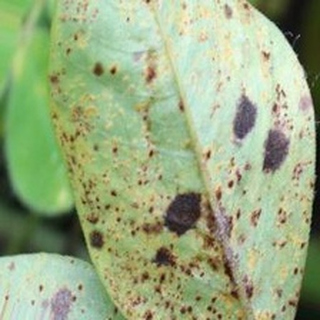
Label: groundnut_rust